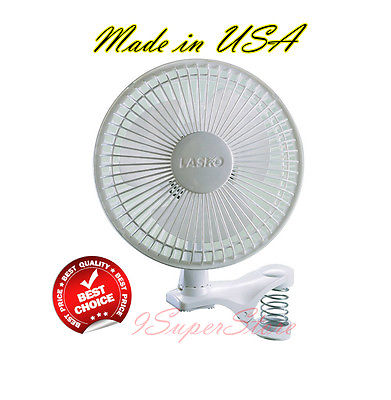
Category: fan